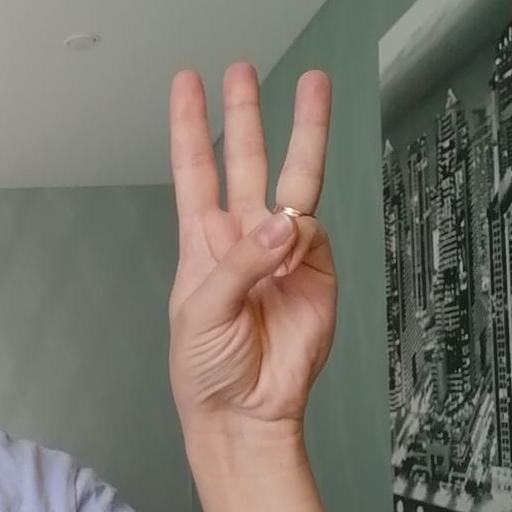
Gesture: three